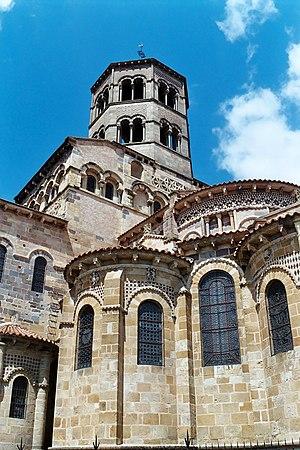
France - Auvergne - Puy-de-Dôme - Église Saint-Austremoine d'Issoire
L'abbatiale Saint-Austremoine est une abbatiale française de style roman auvergnat située à Issoire, dans le département du Puy-de-Dôme.
L'art roman auvergnat est une variété remarquable de l'art roman qui s'est développée en Auvergne aux XIᵉ et XIIᵉ siècles. Elle se caractérise par sa richesse ornementale et l'homogénéité de son style. Par extension, on y inclut la petite province du Velay qui fut souvent placée sous la même couronne comtale à cette époque.